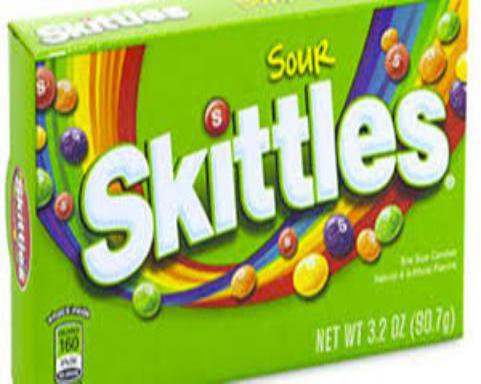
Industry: Food